Snagov Palace

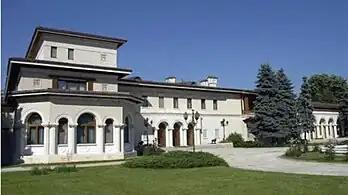
Snagov Palace today.

Snagov Palace (Romanian: "Palatul Snagov") is a former royal palace on the shore of Lake Snagov, about 40 km north-east of Bucharest, in Ilfov County, Romania. The palace is situated in the commune of Snagov and near the Snagov Monastery.